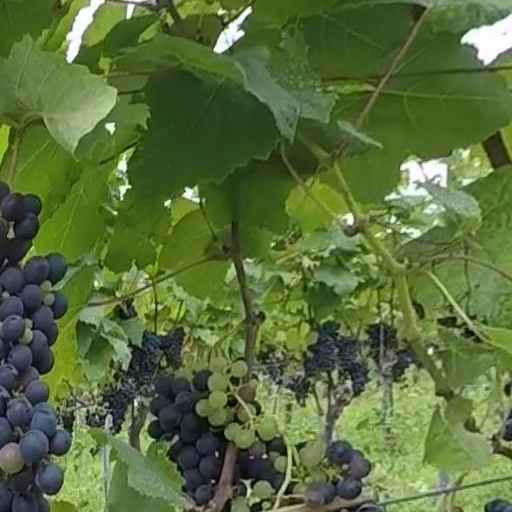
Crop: grape